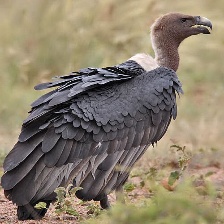
Species: INDIAN VULTURE
Scientific name: GYPS INDICUS
ImageNet parent category: vulture